Dot matrix printing

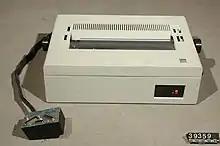
IBM 5103 printer in Tekniska museet

The Centronics 101 (introduced 1970) was highly innovative and affordable at its inception. Some selected specifications: